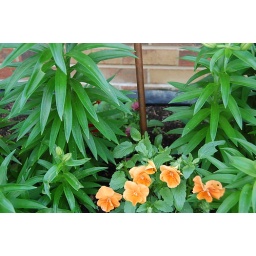
Place in flower bed or pot (the deeper the dirt, the better)